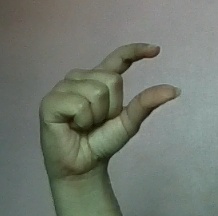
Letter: dal